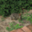
Label: rabbit